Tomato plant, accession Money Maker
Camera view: bottom (45 deg); turntable rotation: 90 degrees
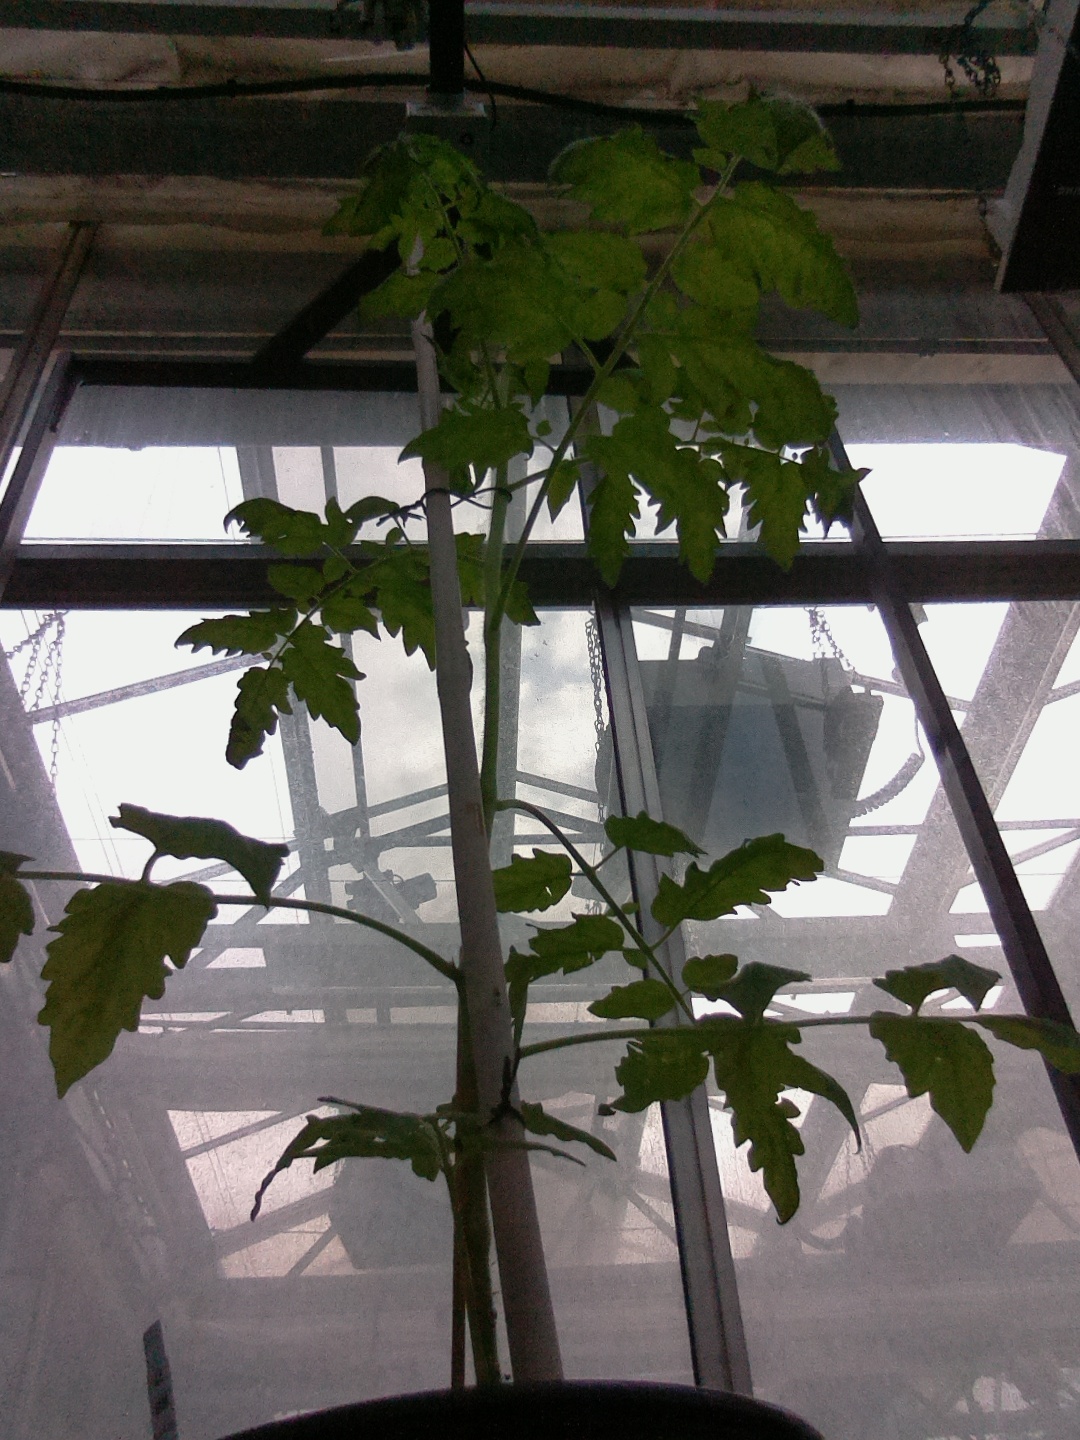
BBCH growth stage 15: 10 of true leaves visible